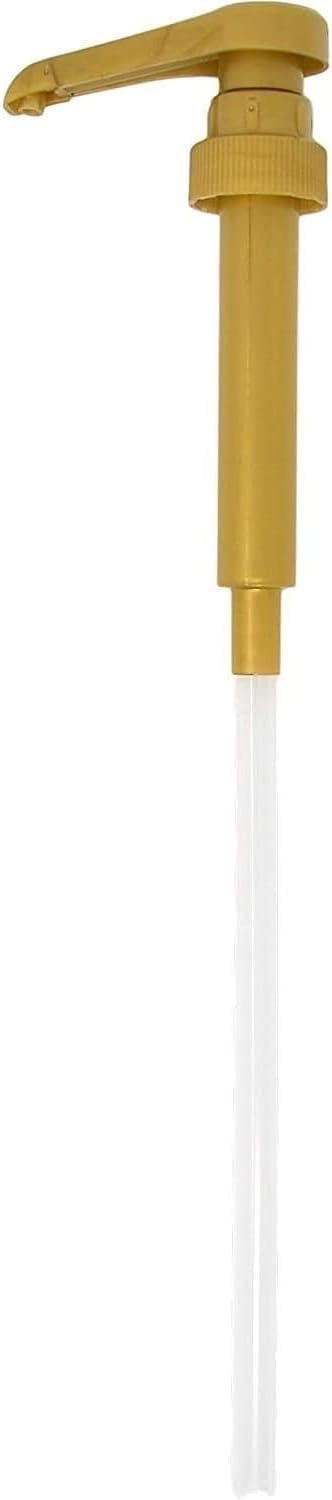
Item Name: Torani Siruppumpe
Product Description: Torani Sirup pump
Value: 1.0
Unit: Count

Price: 20